Three Little Pirates

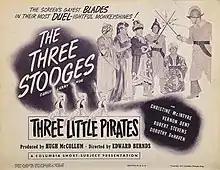

Three Little Pirates is a 1946 short subject directed by Edward Bernds starring American slapstick comedy team The Three Stooges (Moe Howard, Larry Fine and Curly Howard). It is the 96th entry in the series released by Columbia Pictures starring the comedians, who released 190 shorts for the studio between 1934 and 1959.